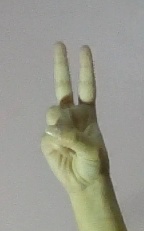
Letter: taa